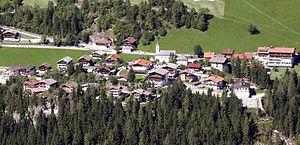
Brandberg est une commune autrichienne du district de Schwaz dans le Tyrol.